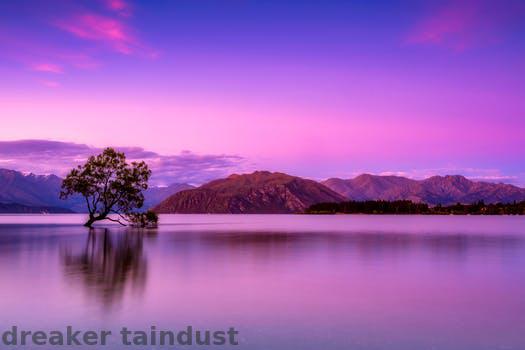
Label: Watermark